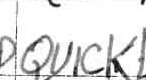
Label: quickly